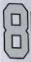
Number: 8